Mystical theology

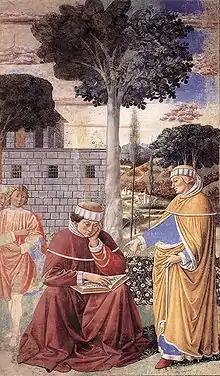
Saint Augustine

Contemplative prayer is "a communion in which the Holy Trinity conforms man, the image of God, 'to his likeness'" and in it "the Father strengthens our inner being with power through his Spirit 'that Christ may dwell in (our) hearts through faith' and we may be 'grounded in love'."